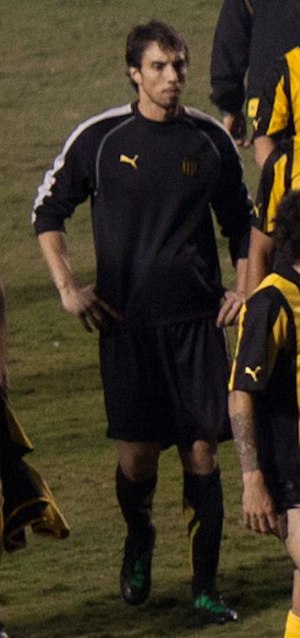
Fabián Carini
Héctor Fabián Carini Hernández er en uruguayansk tidligere fodboldspiller.